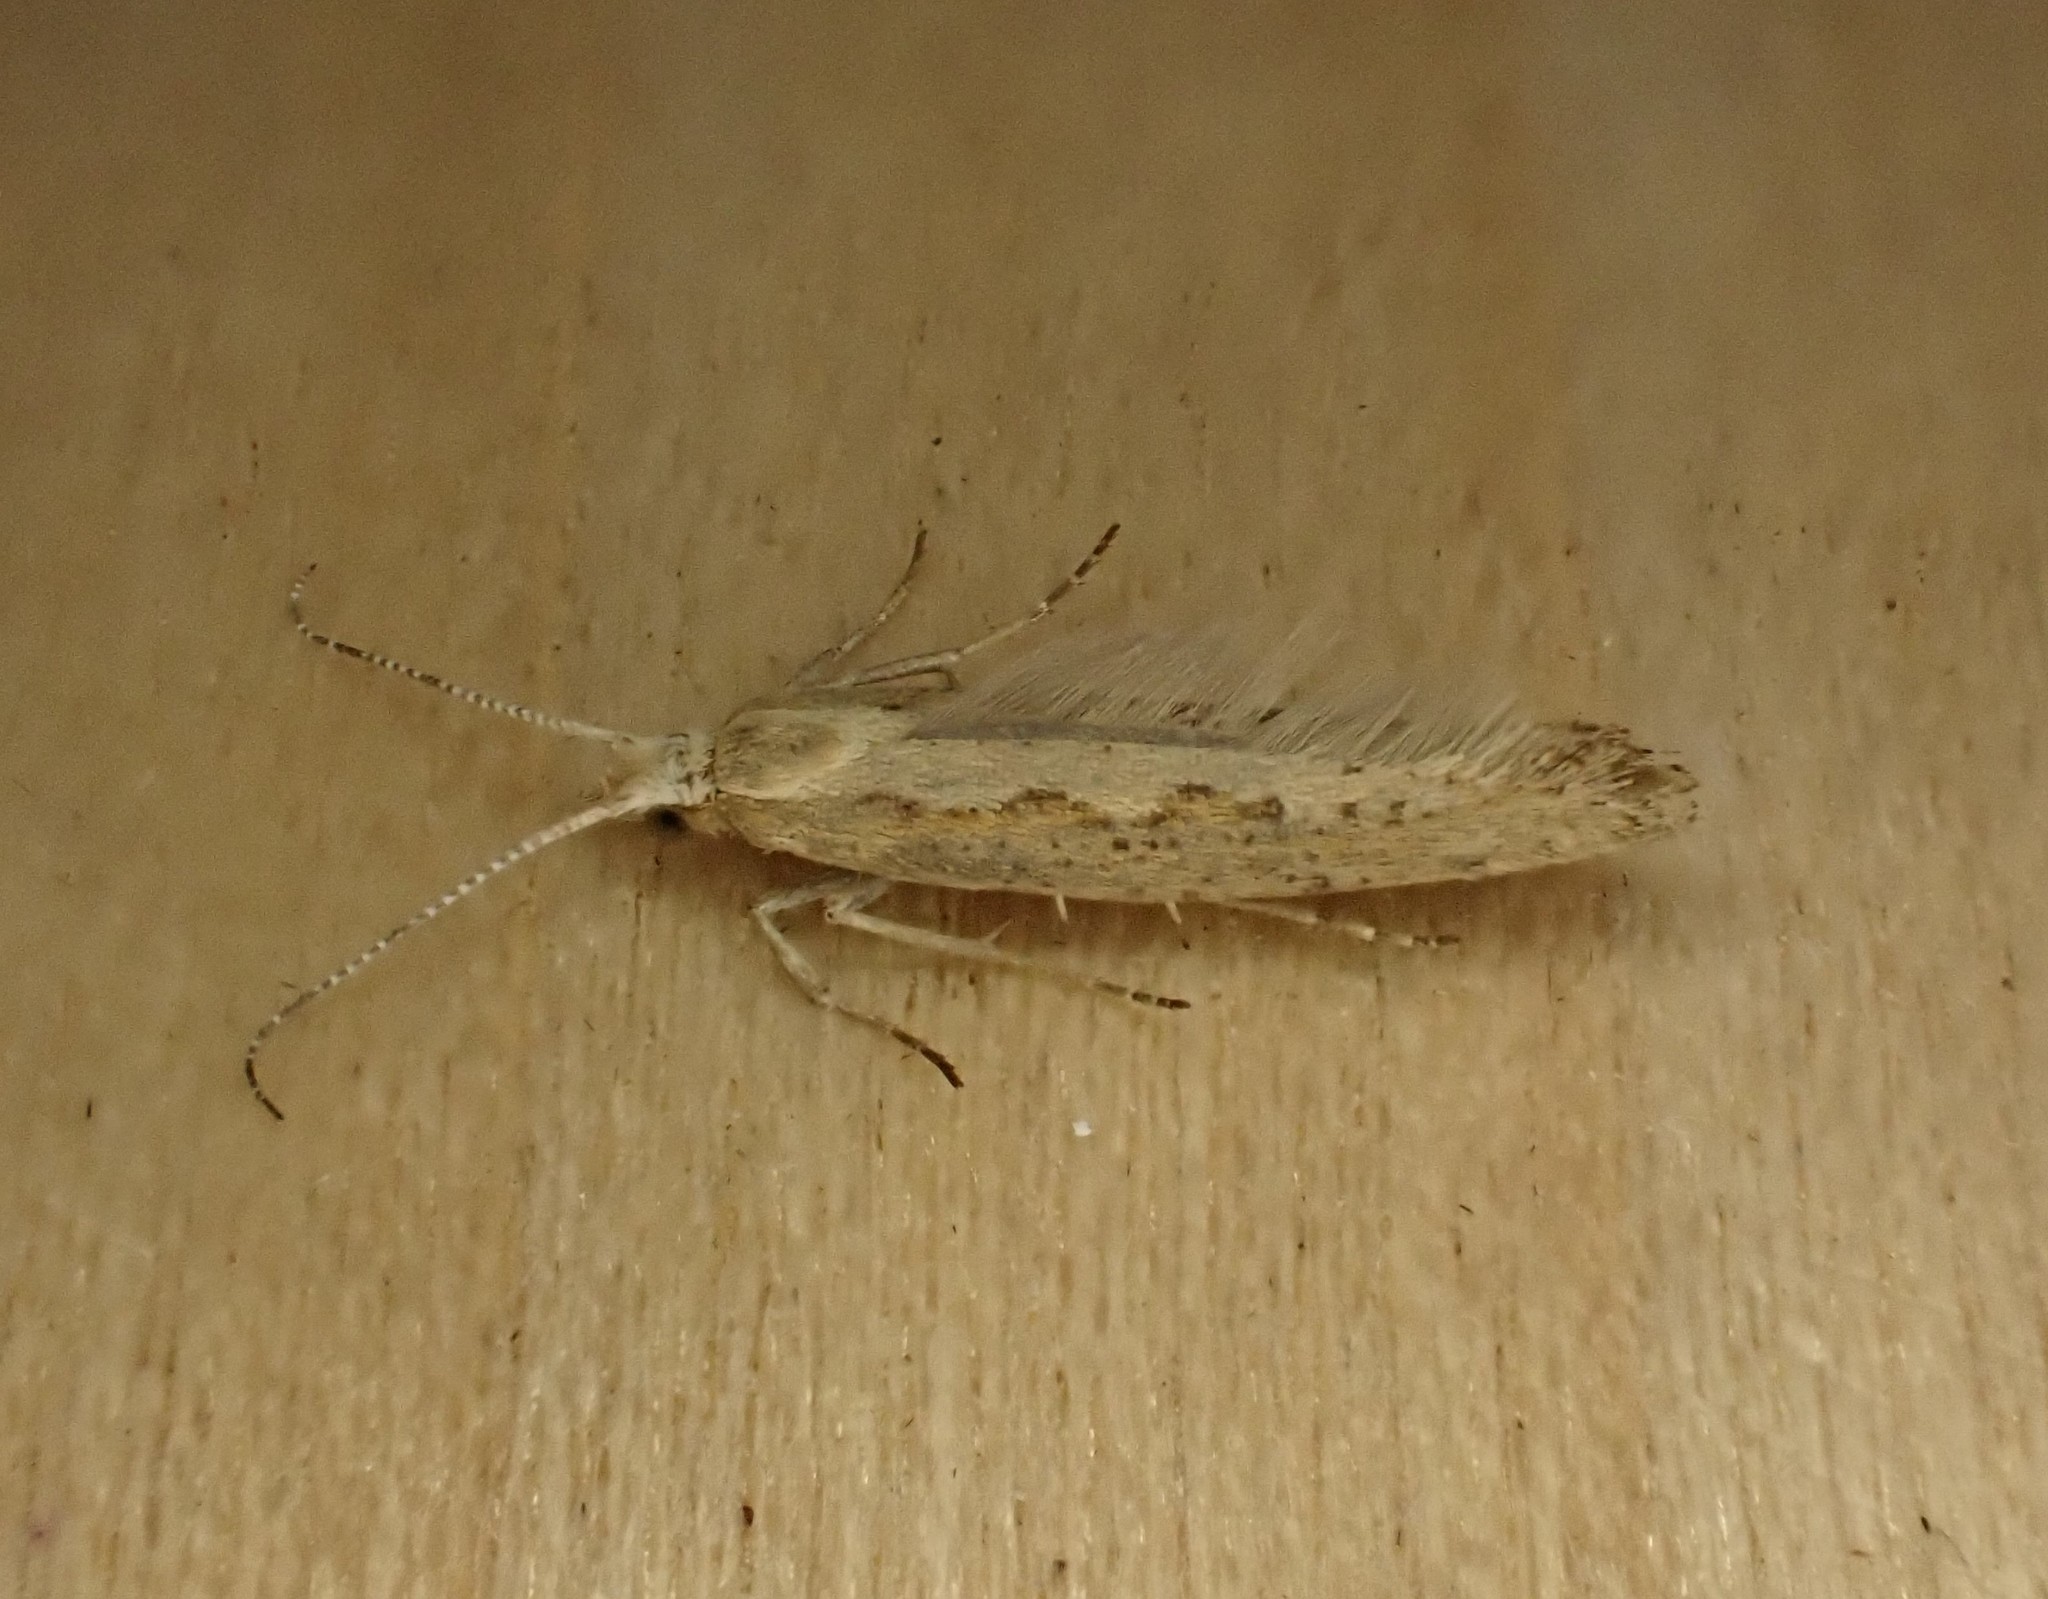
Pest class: diamondback_moth